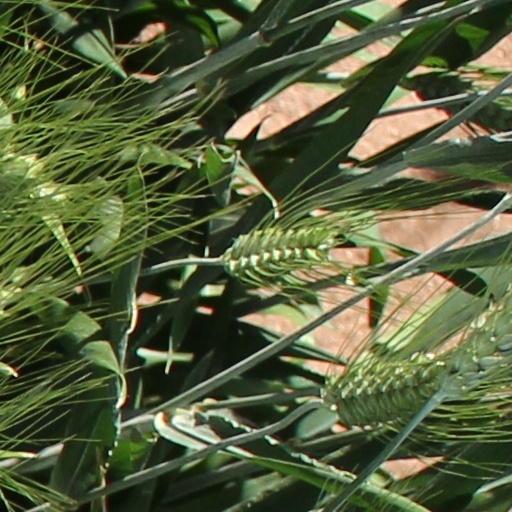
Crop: wheat